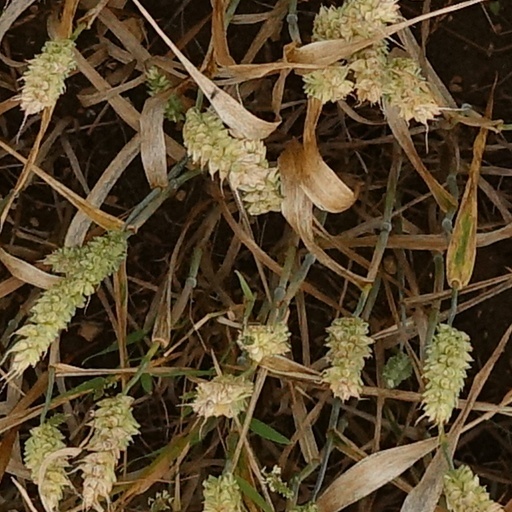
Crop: wheat